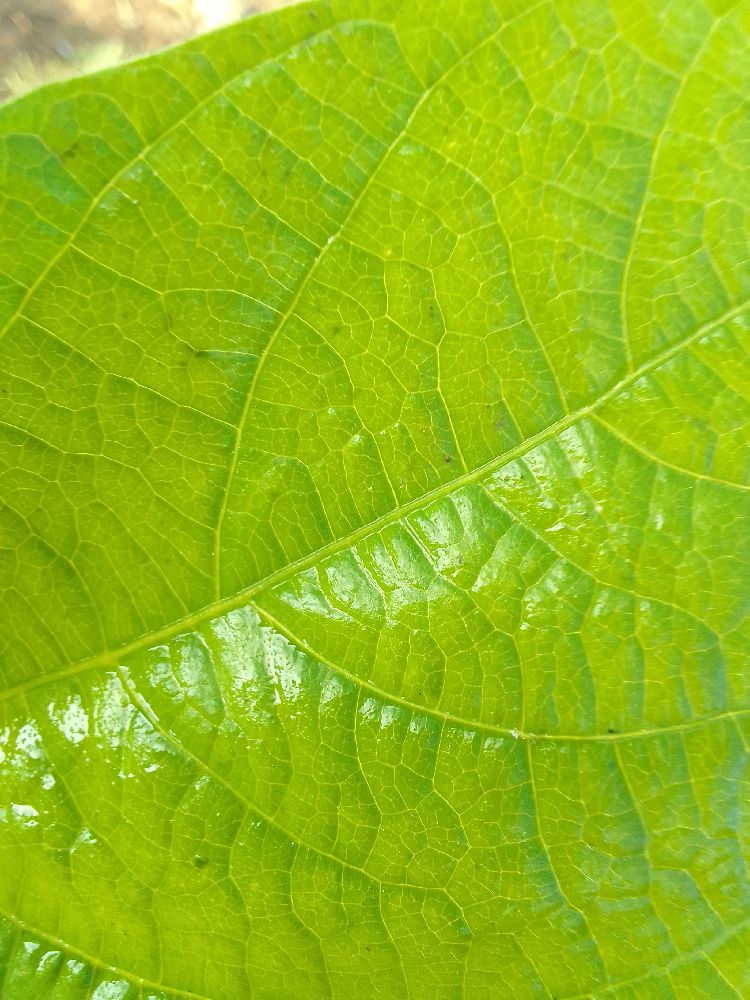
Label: healthy